Old Warner Brothers Studios

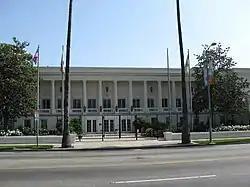

The Old Warner Brothers Studio, now known as the Sunset Bronson Studios or Netflix Hollywood Studios (formerly known as KTLA Studios and Tribune Studios), is a motion picture, radio and television production facility located on Sunset Boulevard in Hollywood, Los Angeles, California. The studio was the site where the first talking feature film, "The Jazz Singer", was filmed in 1927.